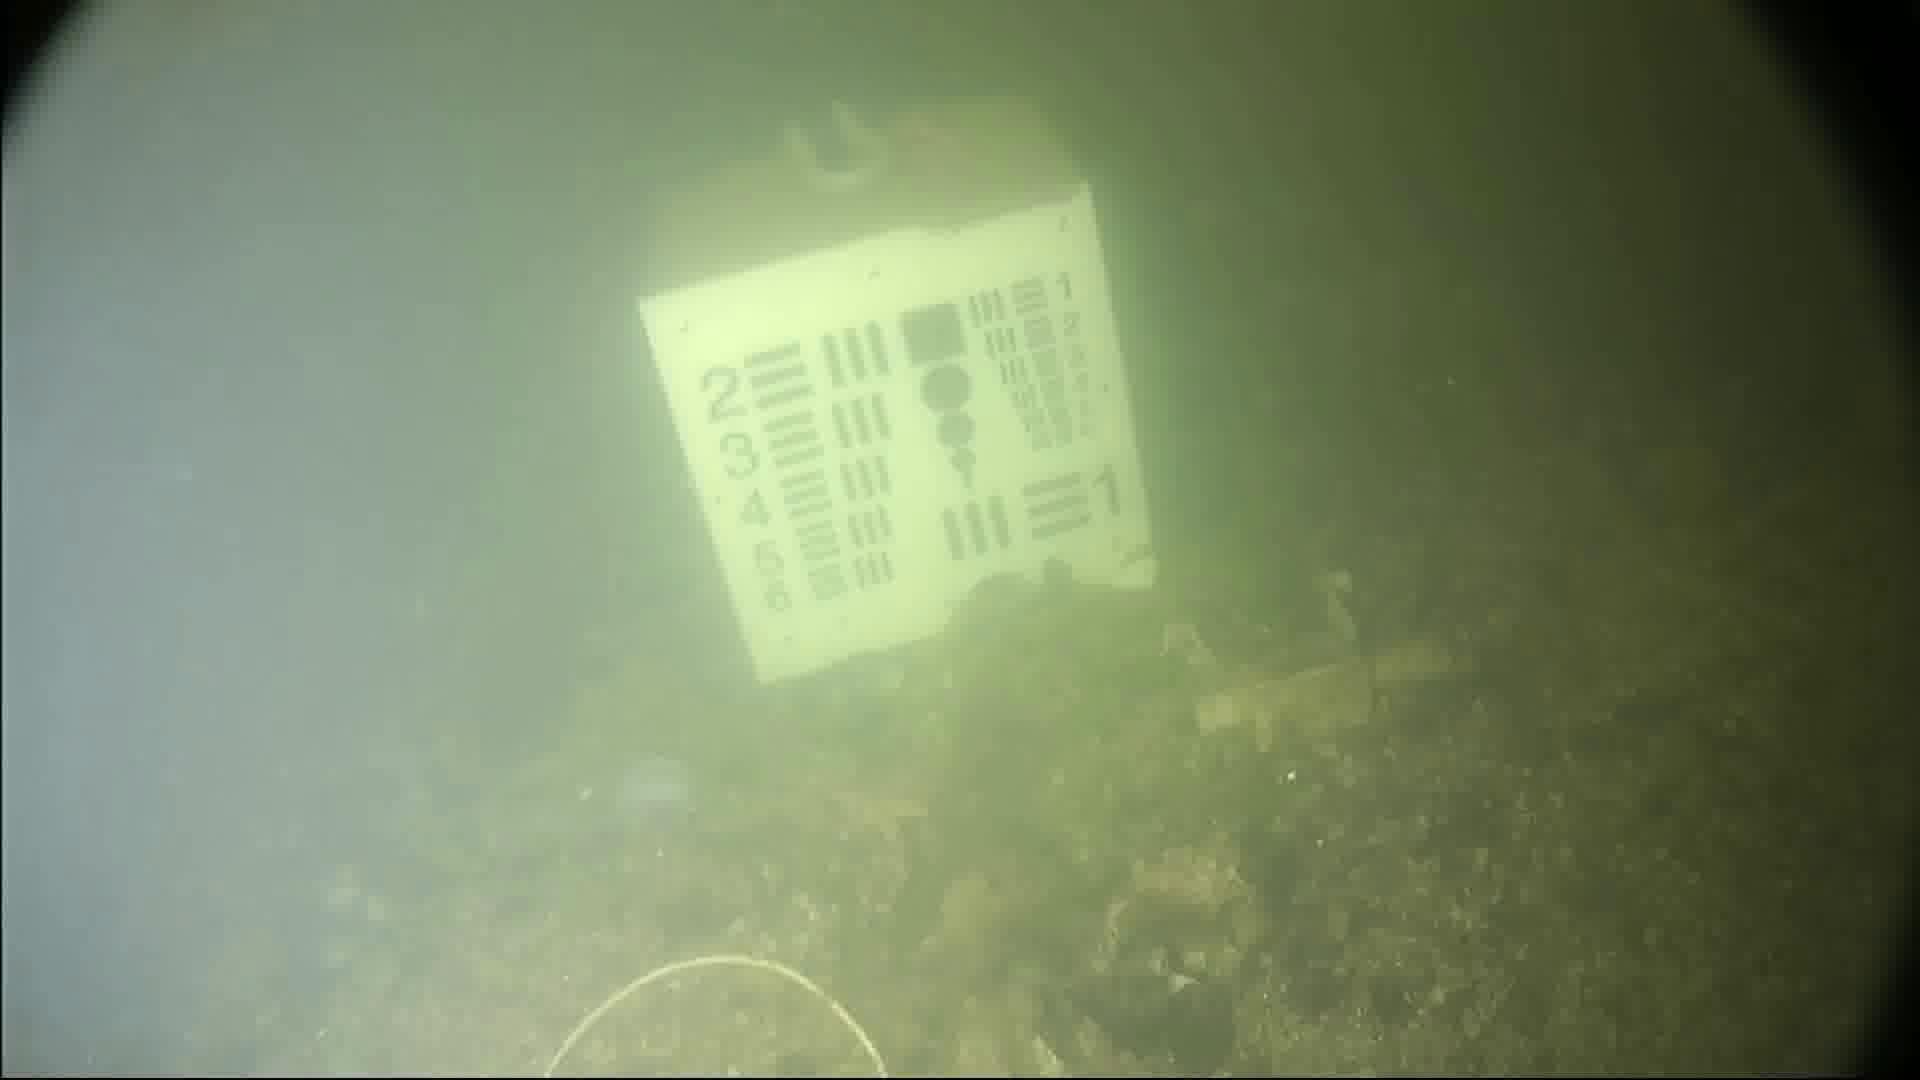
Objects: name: starfish
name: jellyfish